Valdemar Mota

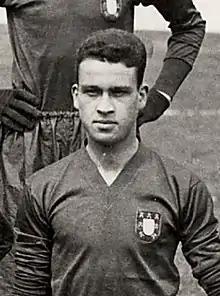
Valdemar Mota in 1928

Waldemar Mota da Fonseca (18 March 1906 – April 1966), known as Valdemar Mota, was a Portuguese footballer who played as a midfielder and forward for FC Porto. He was born in Porto.